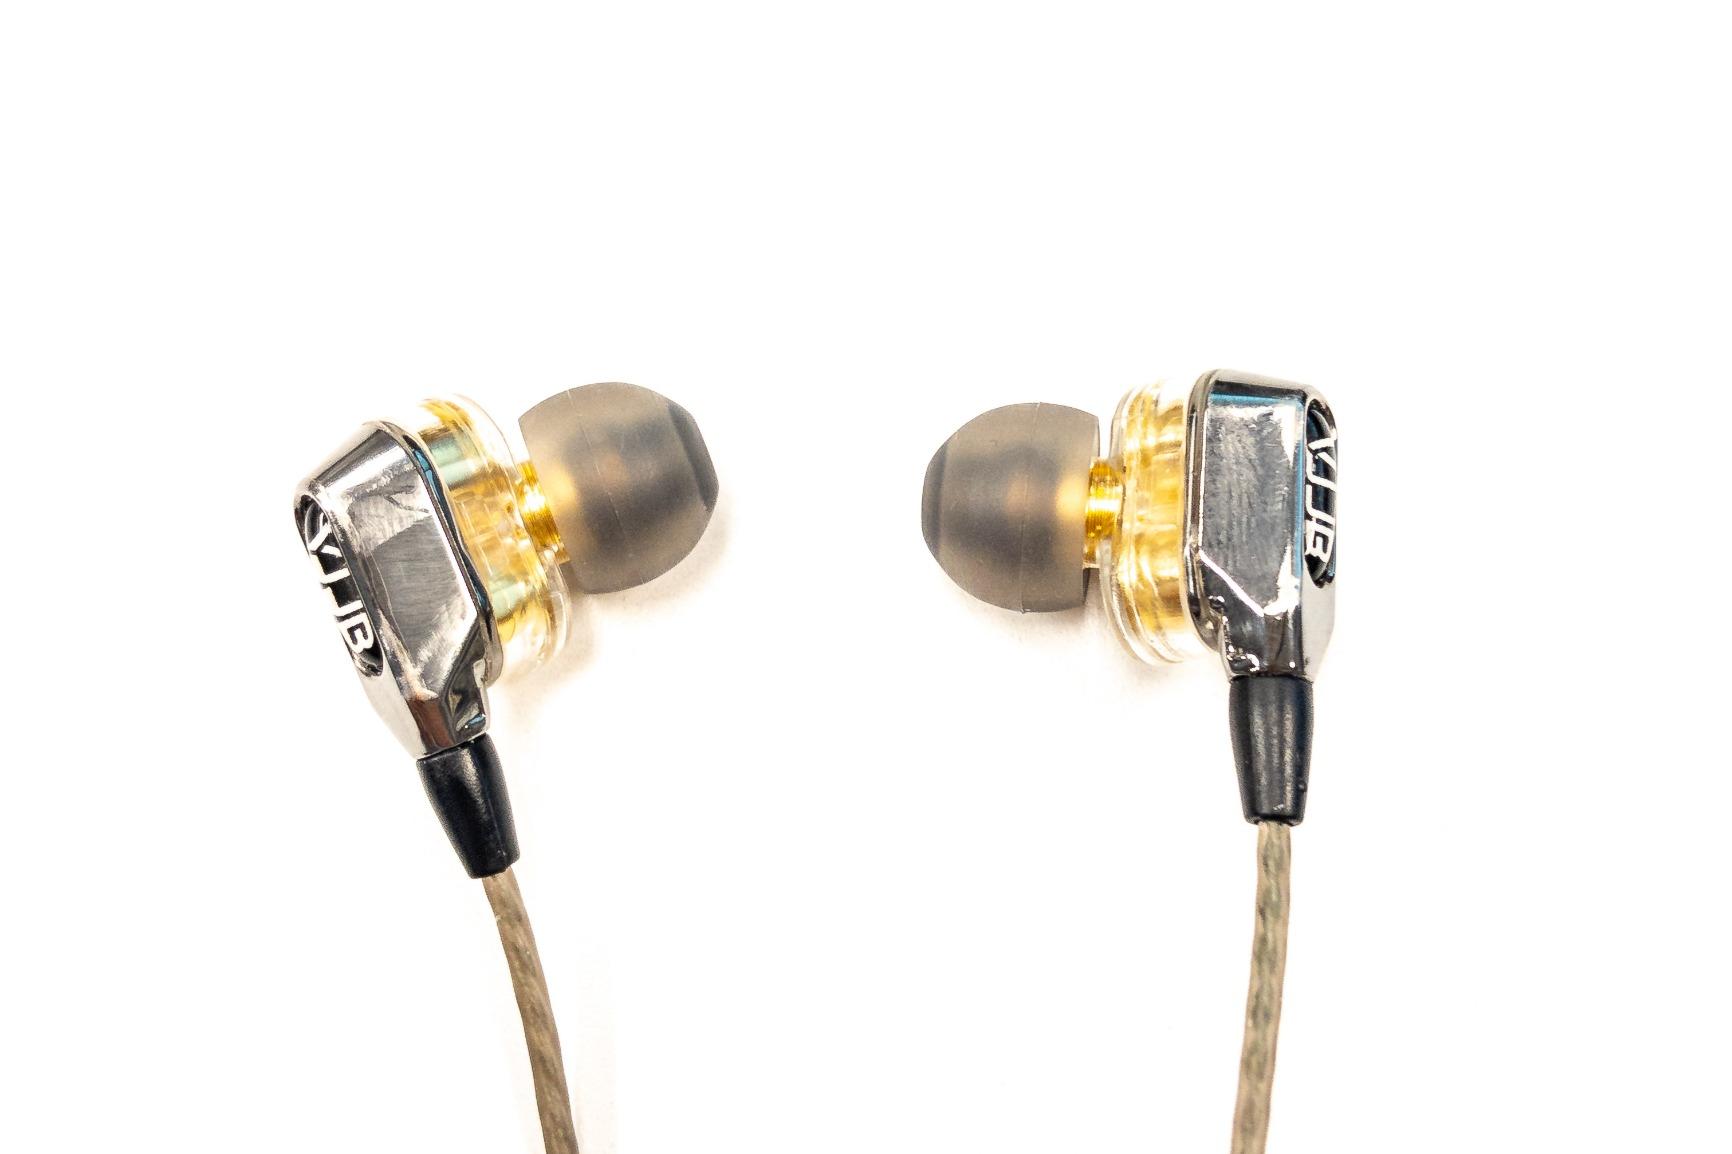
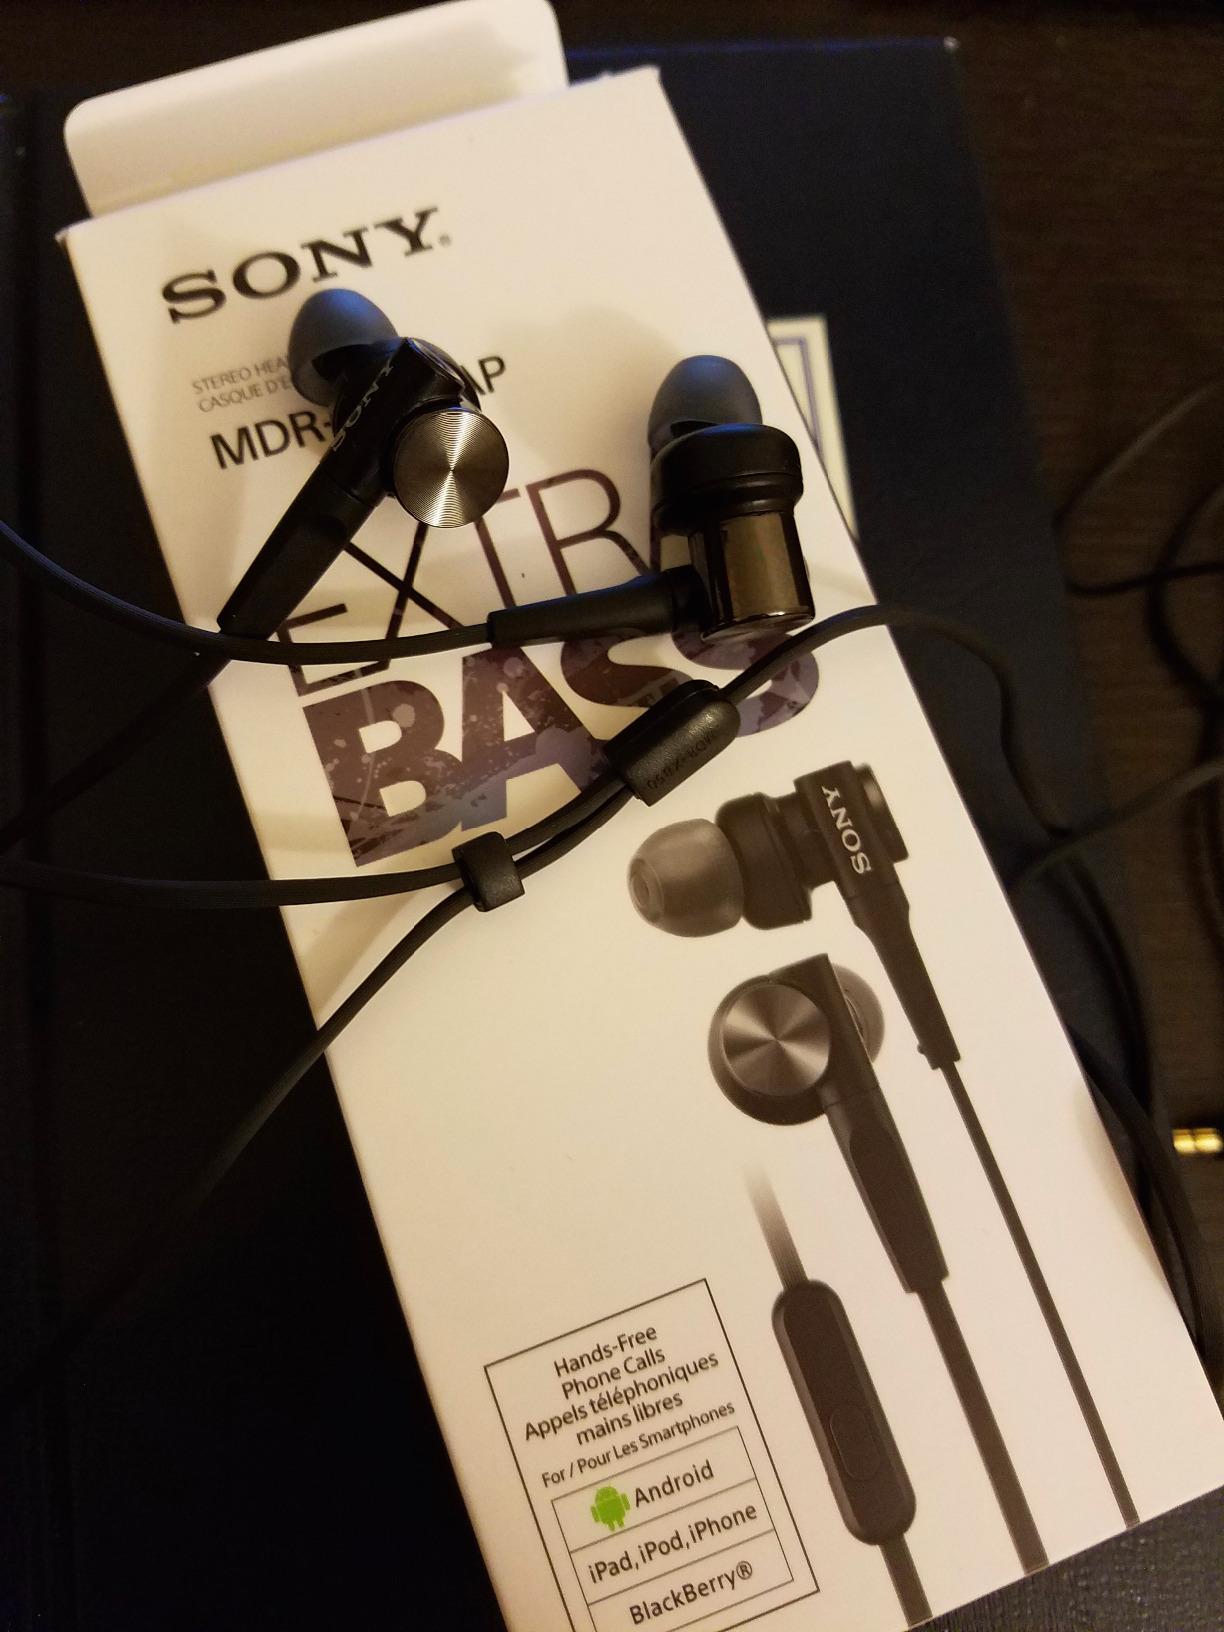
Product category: headphones
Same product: no